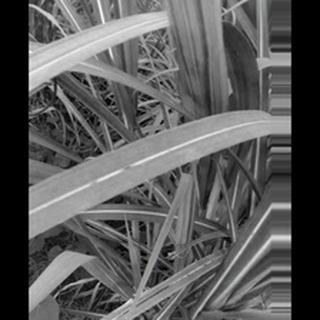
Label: sugarcane_red_rot